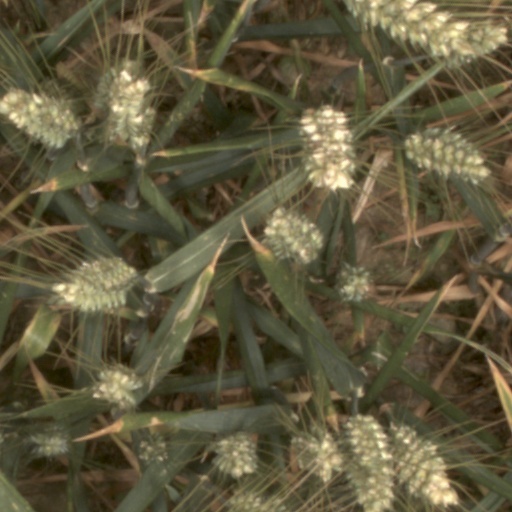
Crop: wheat